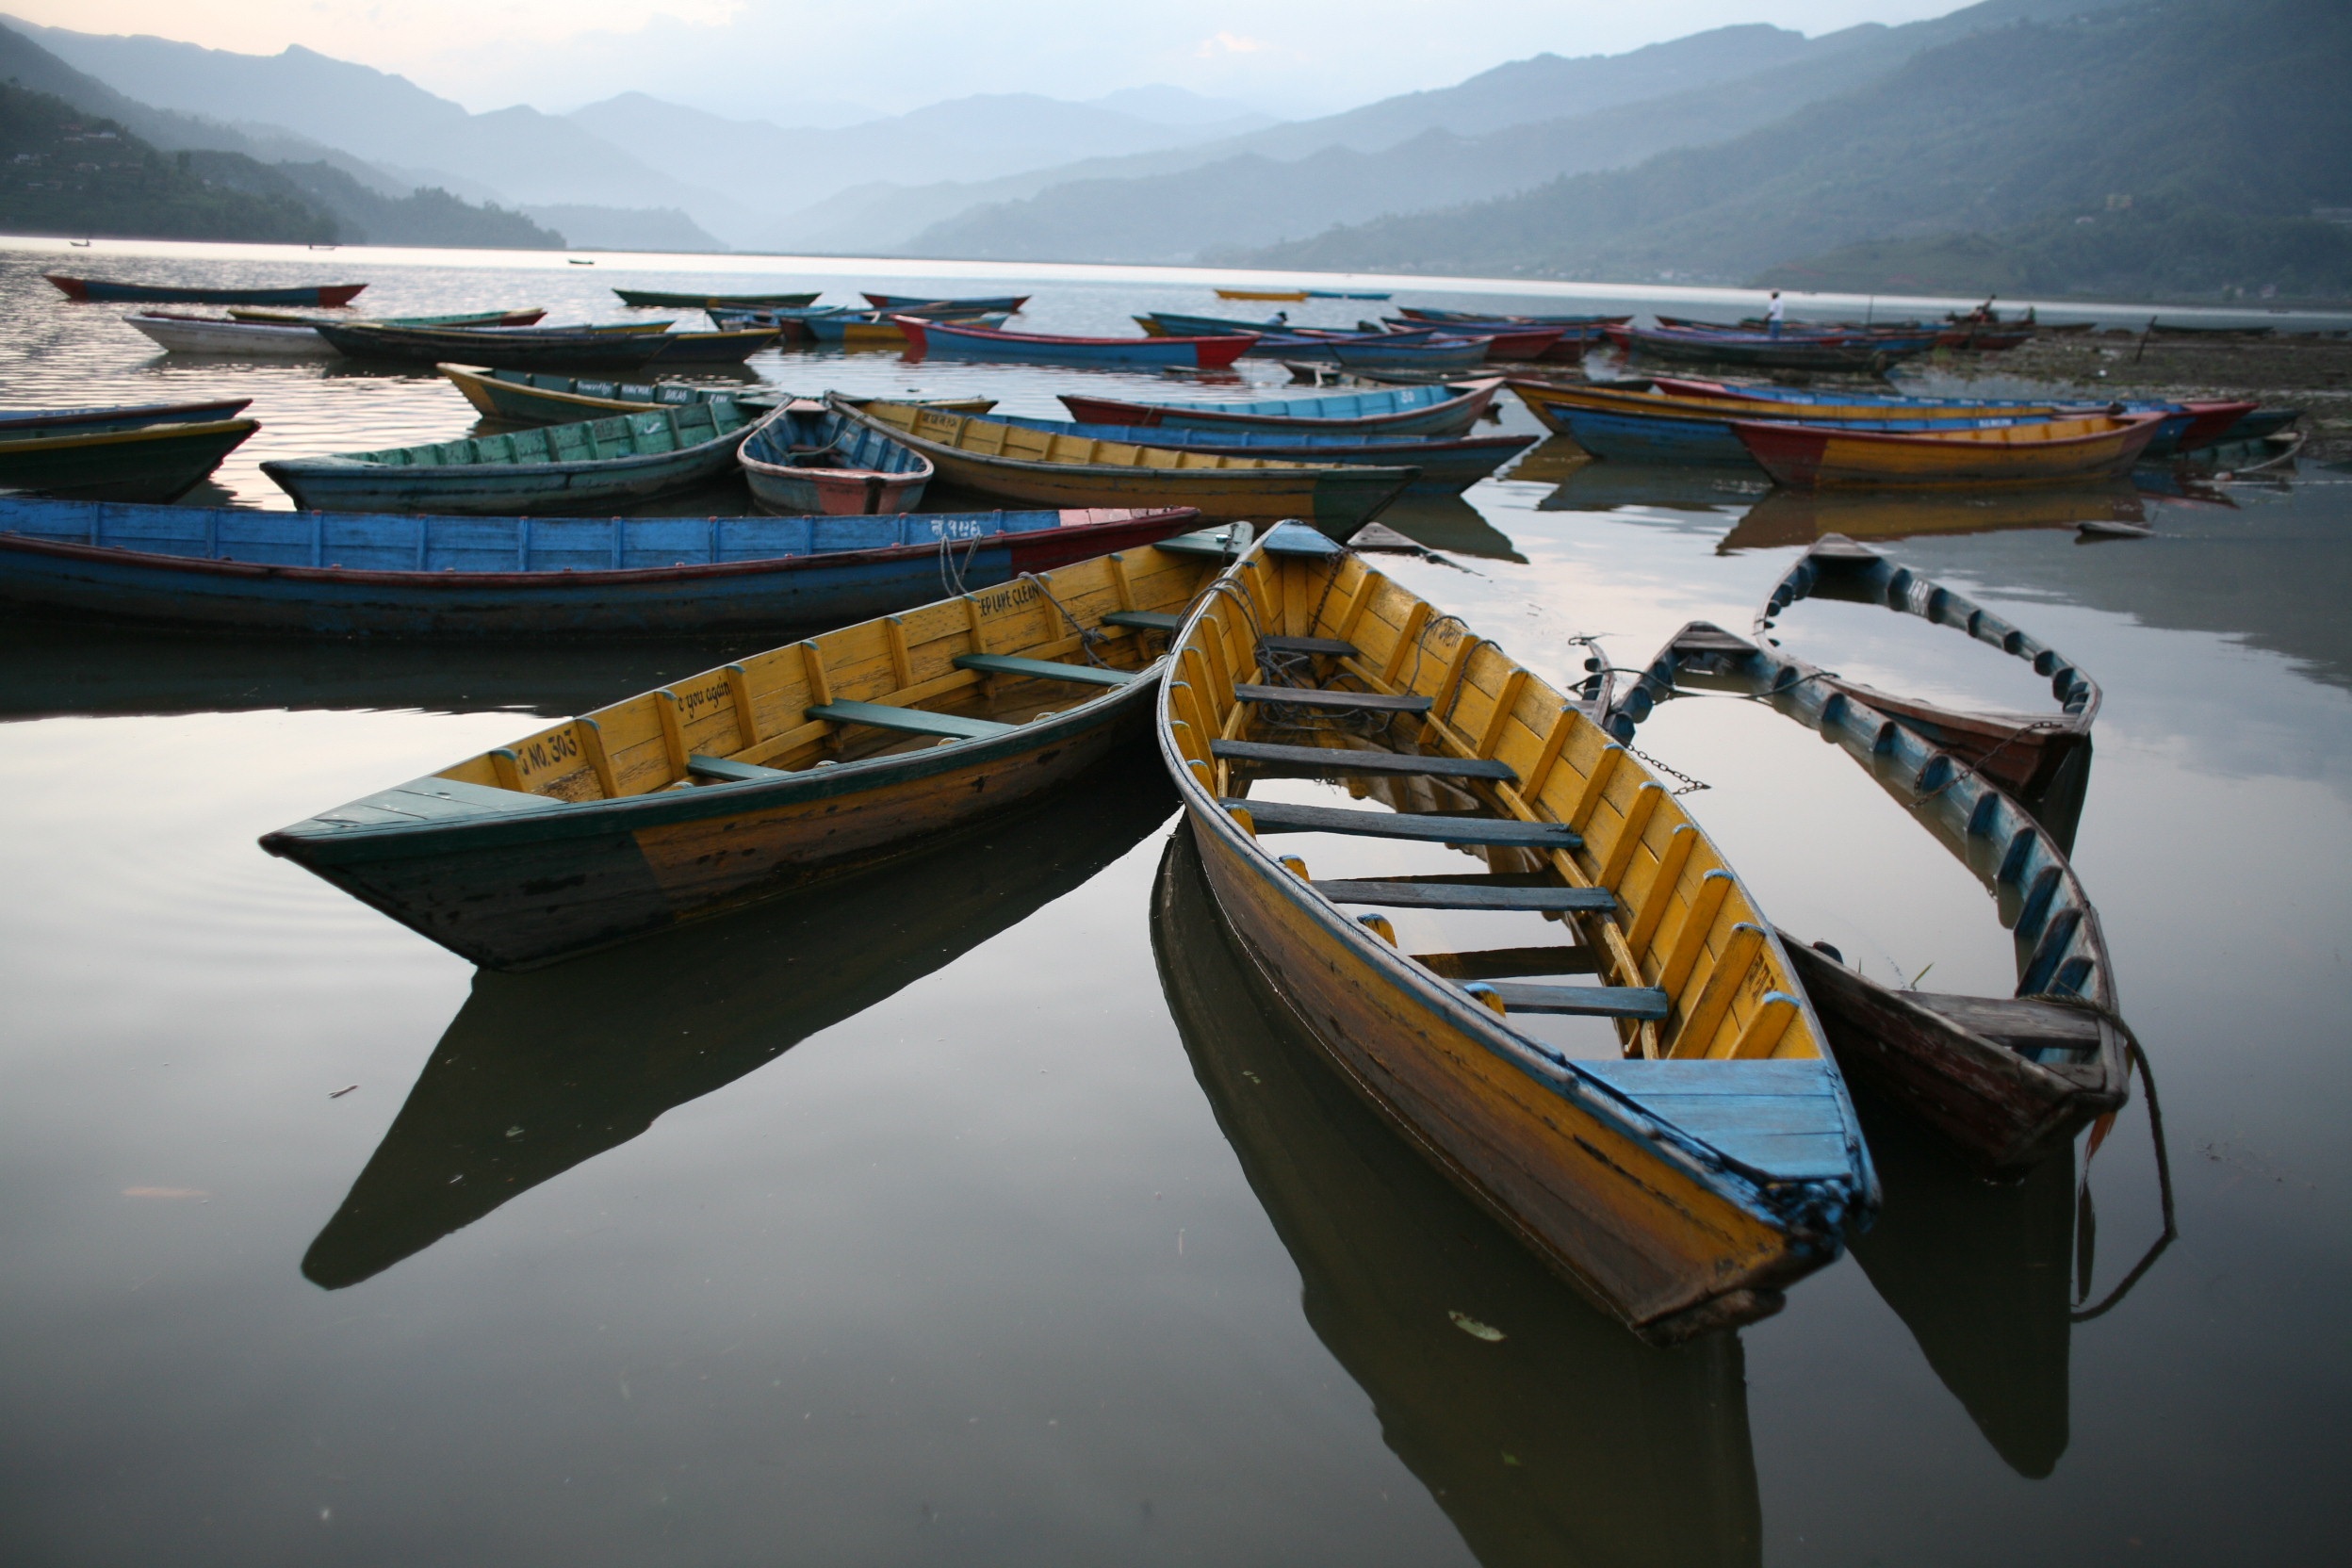
sea, dock, boat, reflection, vehicle, yacht, marina, boating, watercraft, watercraft rowing